Monzen-nakacho Station

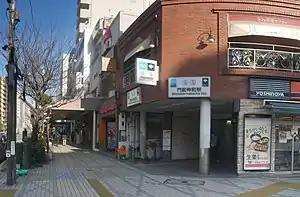
Exit 3, 2018

is a subway station located in the Monzen-nakachō district of Kōtō, Tokyo. The station opened on September 14, 1967.